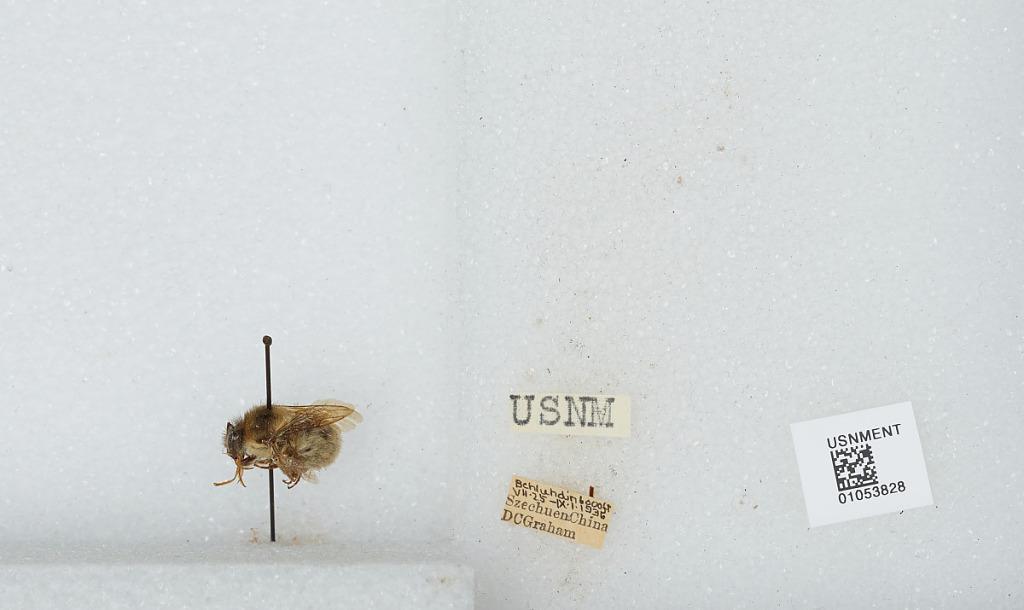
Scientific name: Bombus sp.
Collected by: D. Graham
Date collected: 1936-7-25
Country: China
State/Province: Sichuan
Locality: Behluhdin